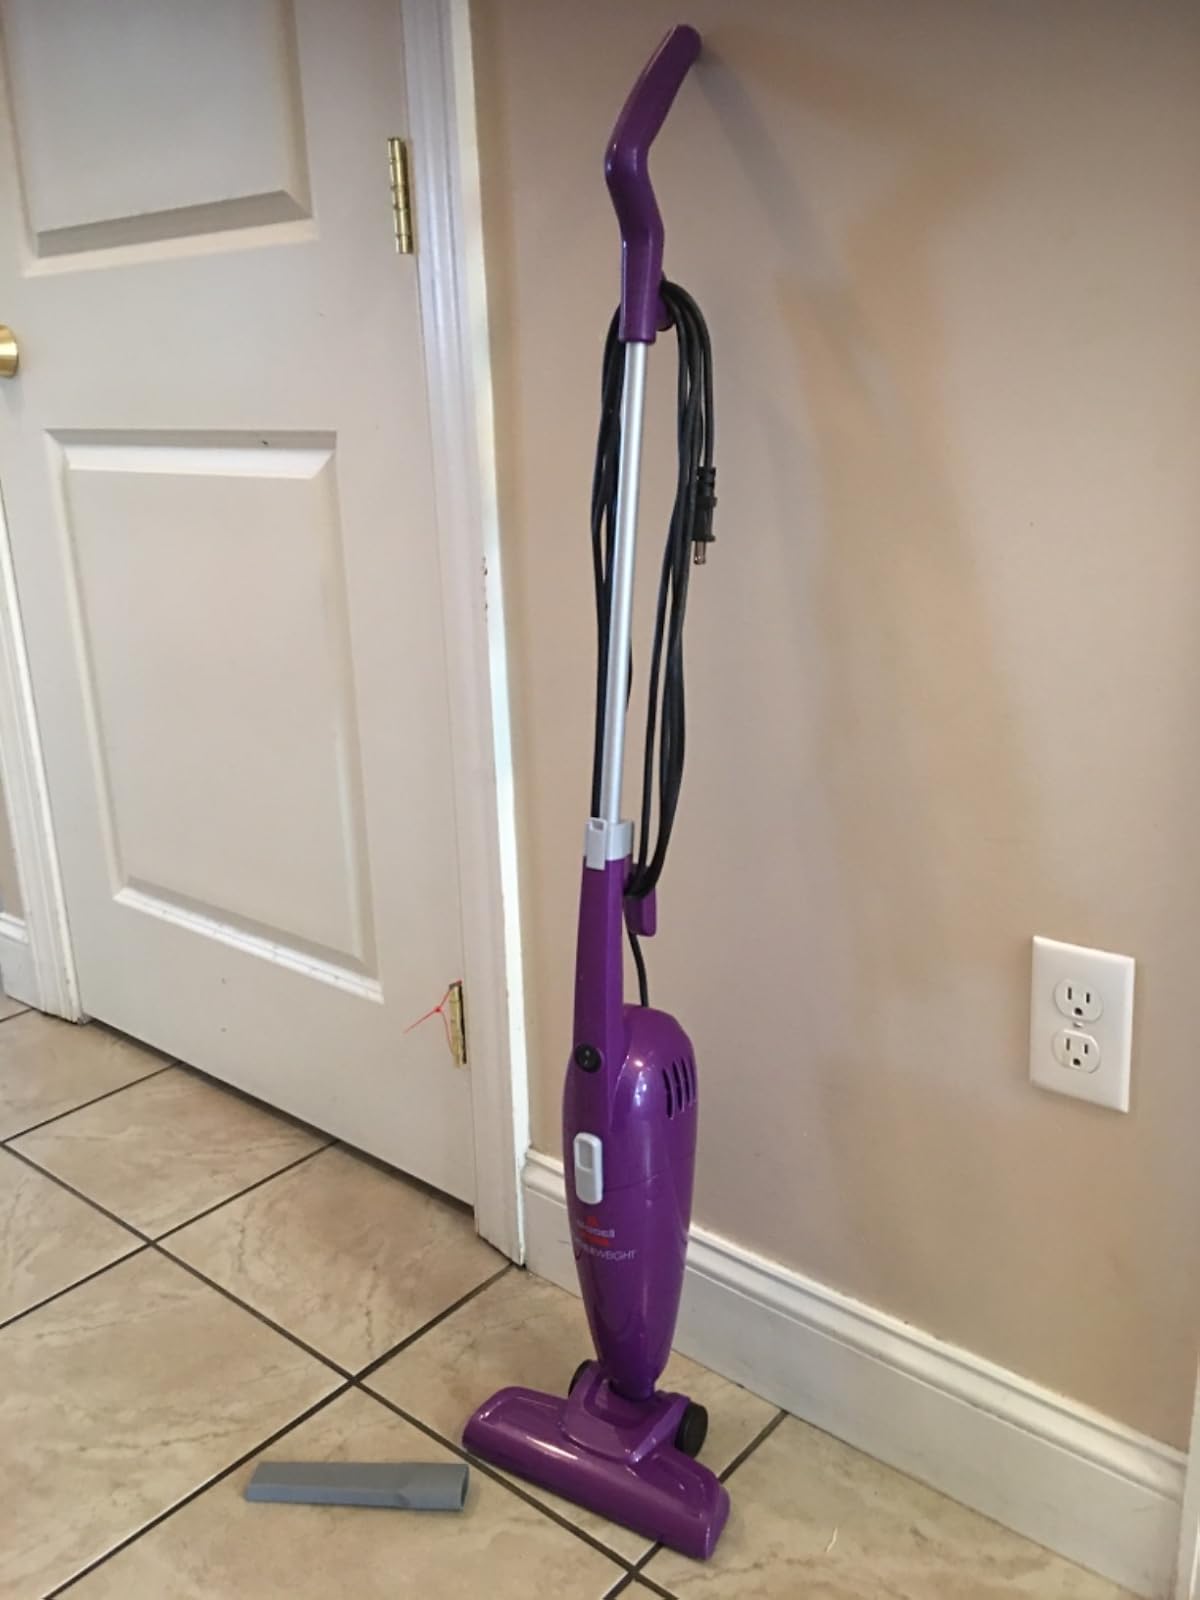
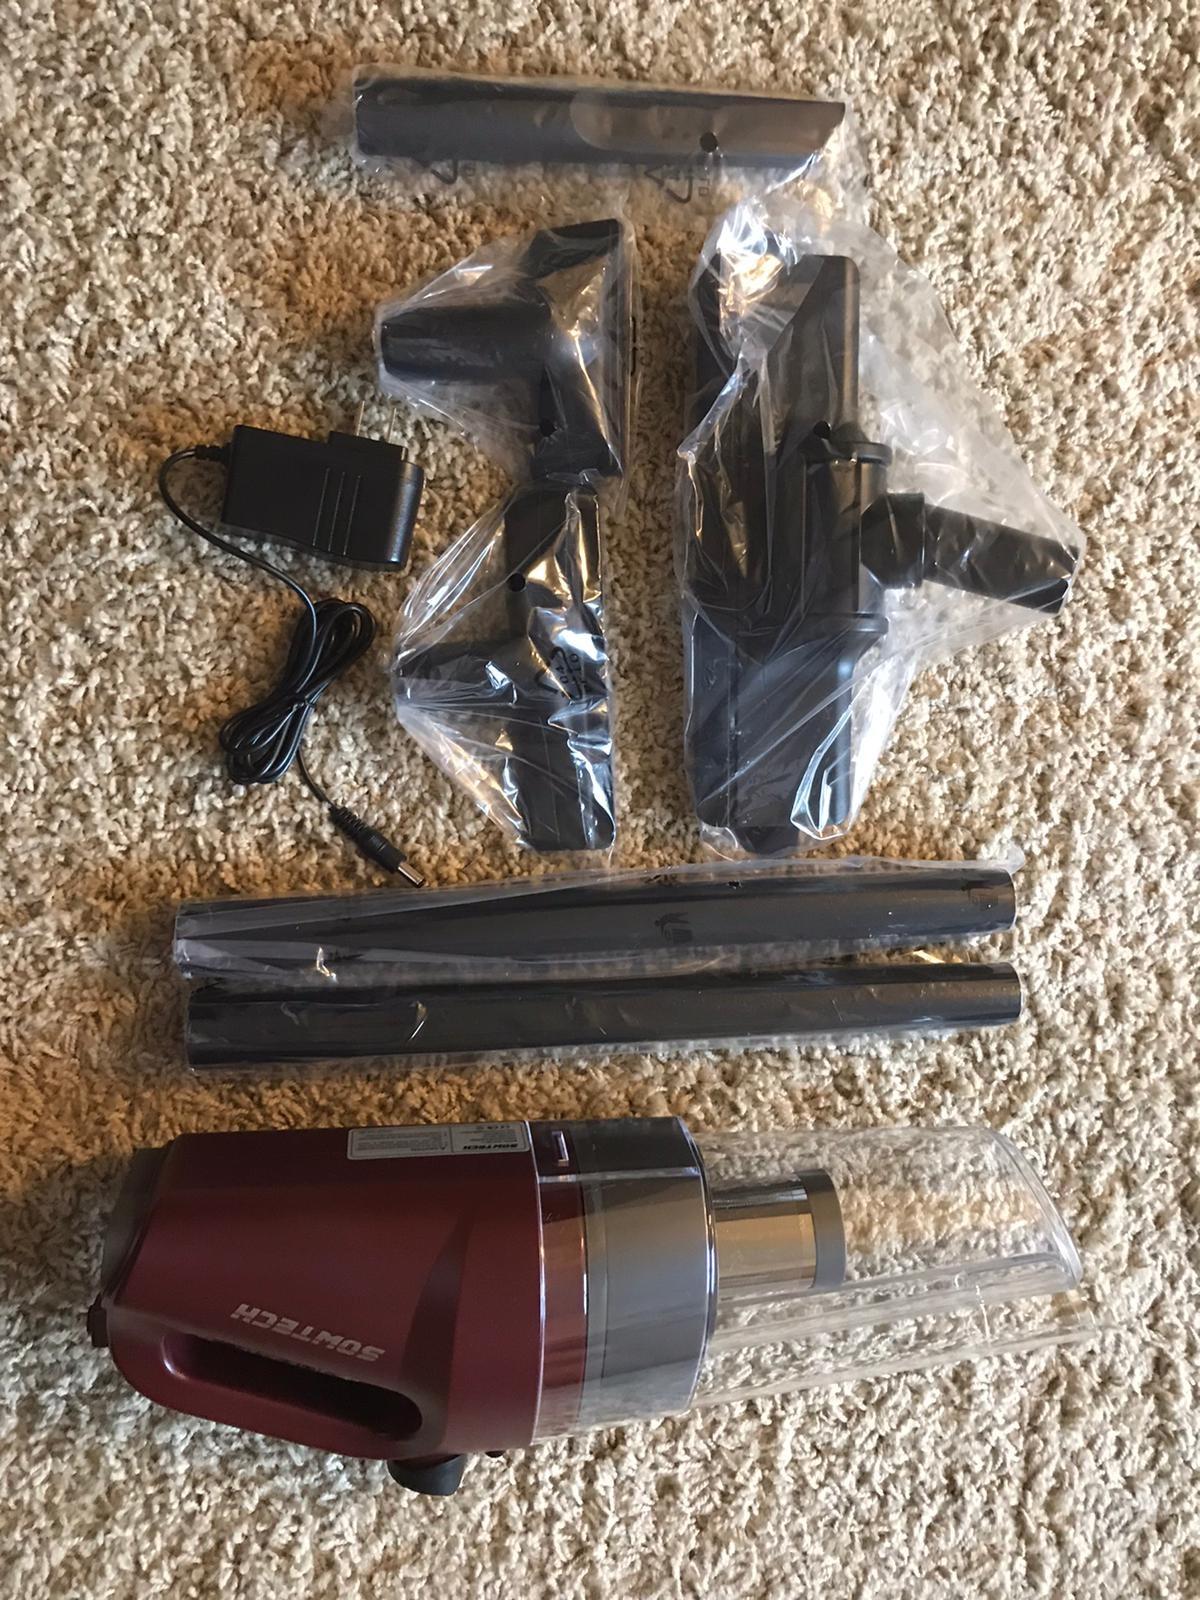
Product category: items_vacuum
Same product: no